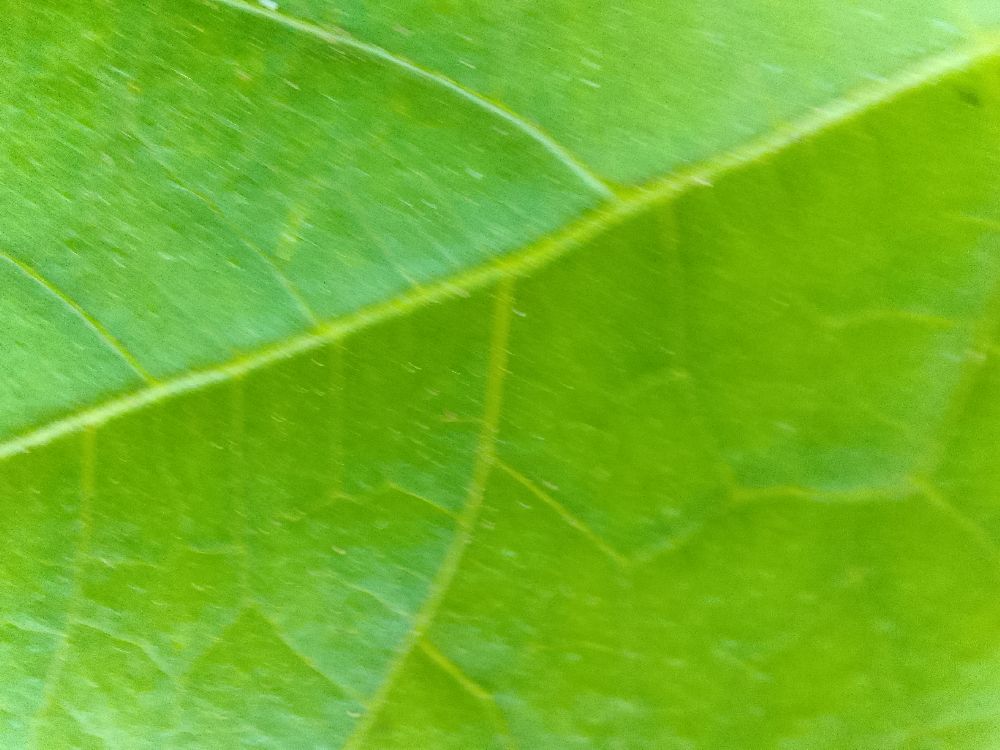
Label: healthy